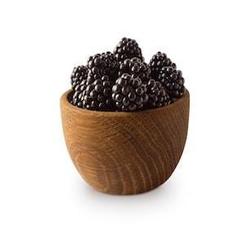
Label: Blackberry